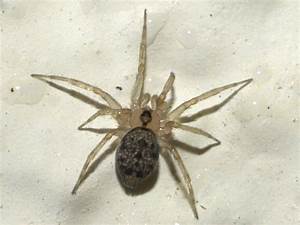
Label: ragno